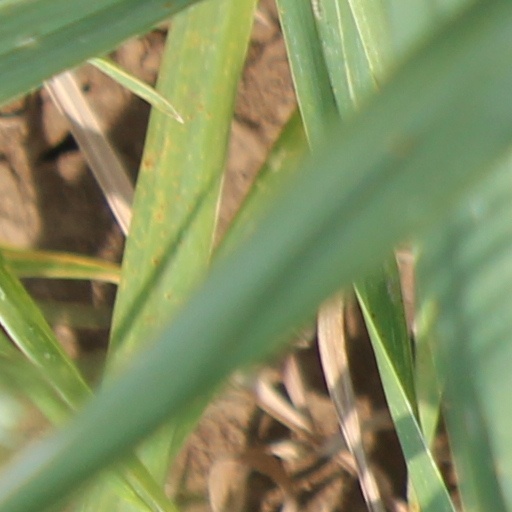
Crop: wheat